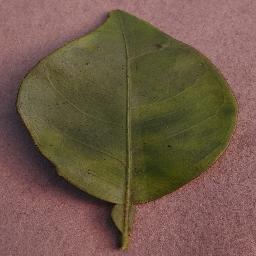
Label: Orange___Haunglongbing_(Citrus_greening)